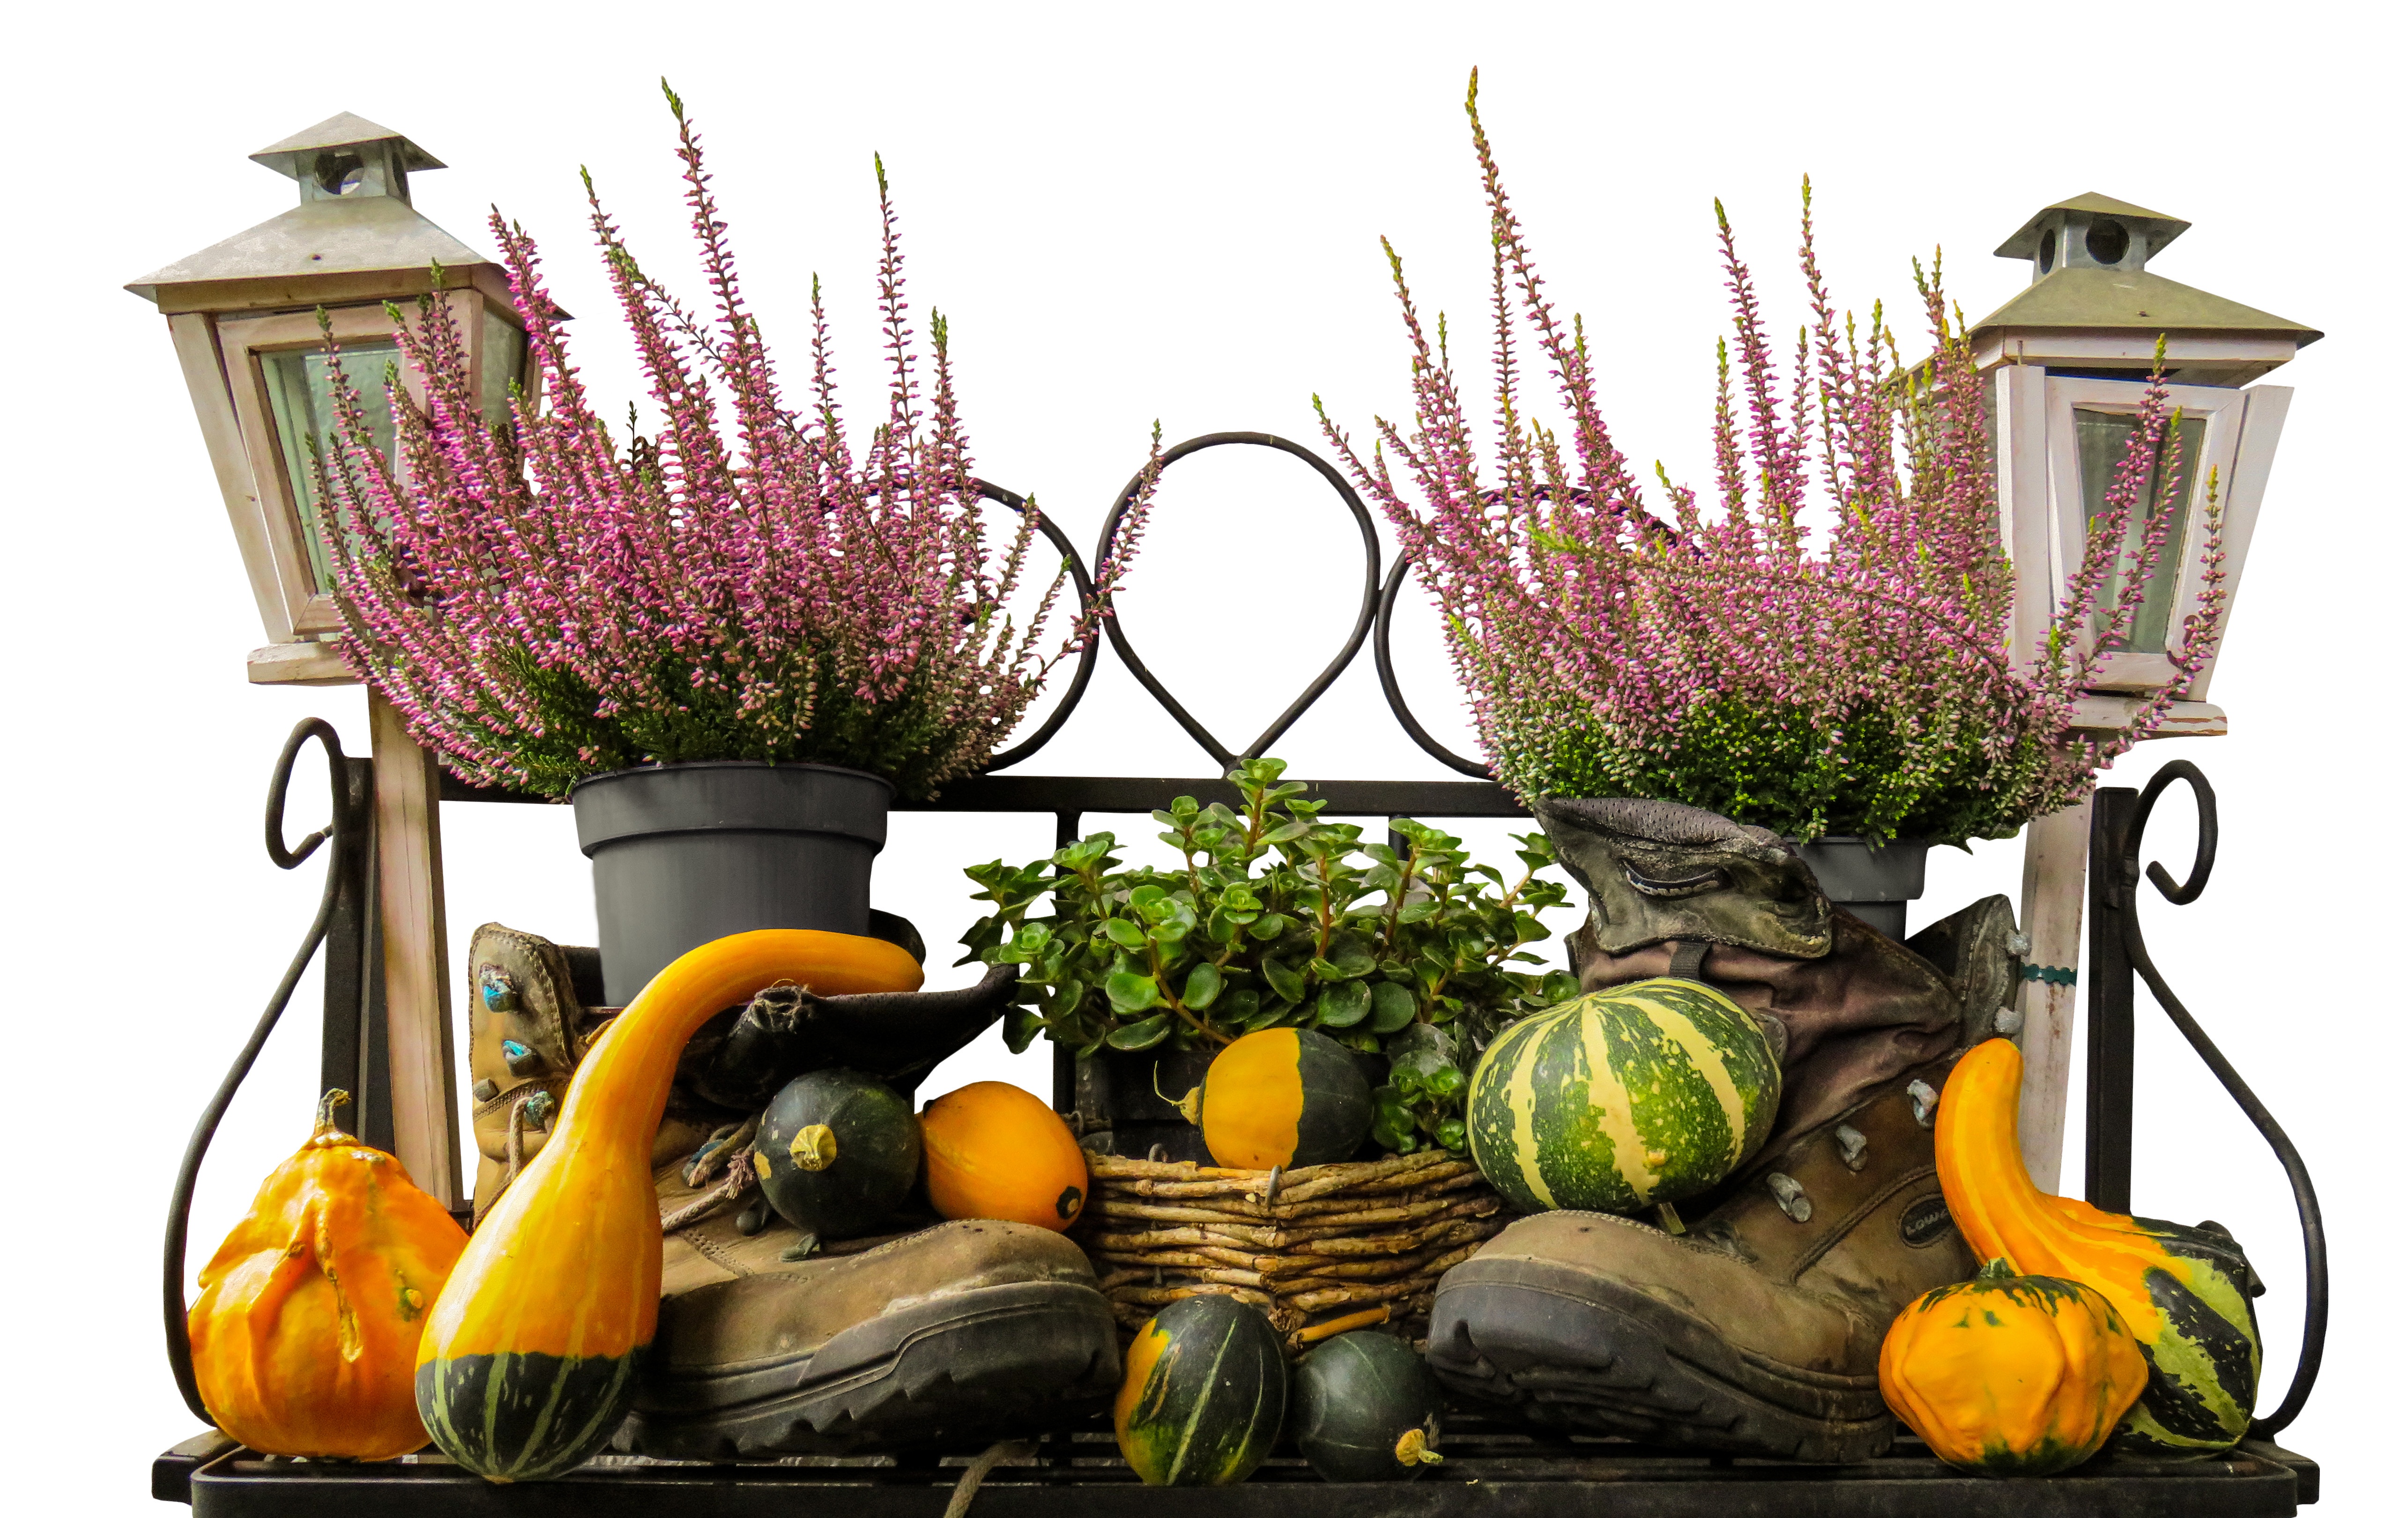
branch, plant, flower, decoration, lantern, produce, autumn, pumpkin, lamp, still life, gourd, autumn mood, thanksgiving, floristry, autumn decoration, erika, floral design, flower arranging